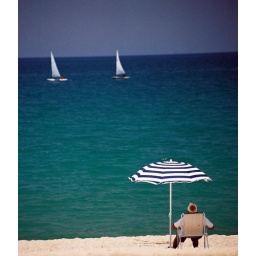
The old man is sitting on the beach somewhere in south Italy.